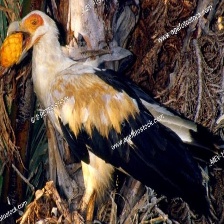
Species: PALM NUT VULTURE
Scientific name: GYPOHIERAX ANGOLENSIS
ImageNet parent category: vulture